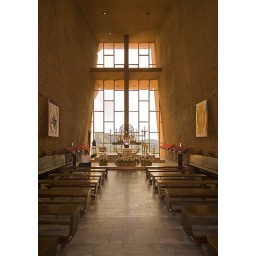
Inside the chapel which is built on the red rocks in Sedona, AZ.